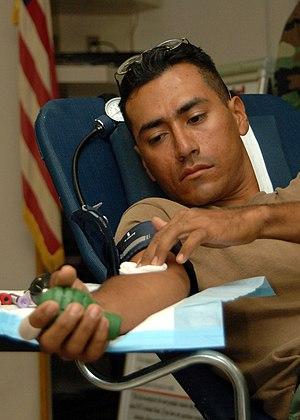
Un don de sang est un processus par lequel un donneur de sang est volontaire pour se voir prélever du sang qui sera gardé dans une banque du sang avant de transfuser une personne malade lors d'une transfusion sanguine. Que ce soit en France, en Belgique, en Suisse, au Canada, en Tunisie, en Algérie ou au Maroc, le don de sang est bénévole et gratuit : autrement dit, les donneurs ne sont pas rémunérés ; contrairement à d'autres pays comme les États-Unis, l'Allemagne ou la Tanzanie où le sang est considéré comme un bien marchand au sein du marché de la santé. En France, le don du sang repose sur le monopole d'État, détenu par l'Établissement français du sang.